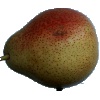
Label: Pear Forelle 1